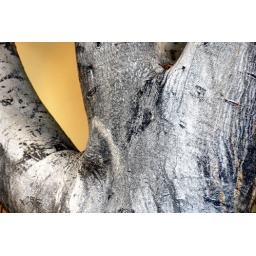
parked. ficus out the car window while bobo ran in for green tea fro yo.